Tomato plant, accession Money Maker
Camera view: vertical (180 deg); turntable rotation: 150 degrees
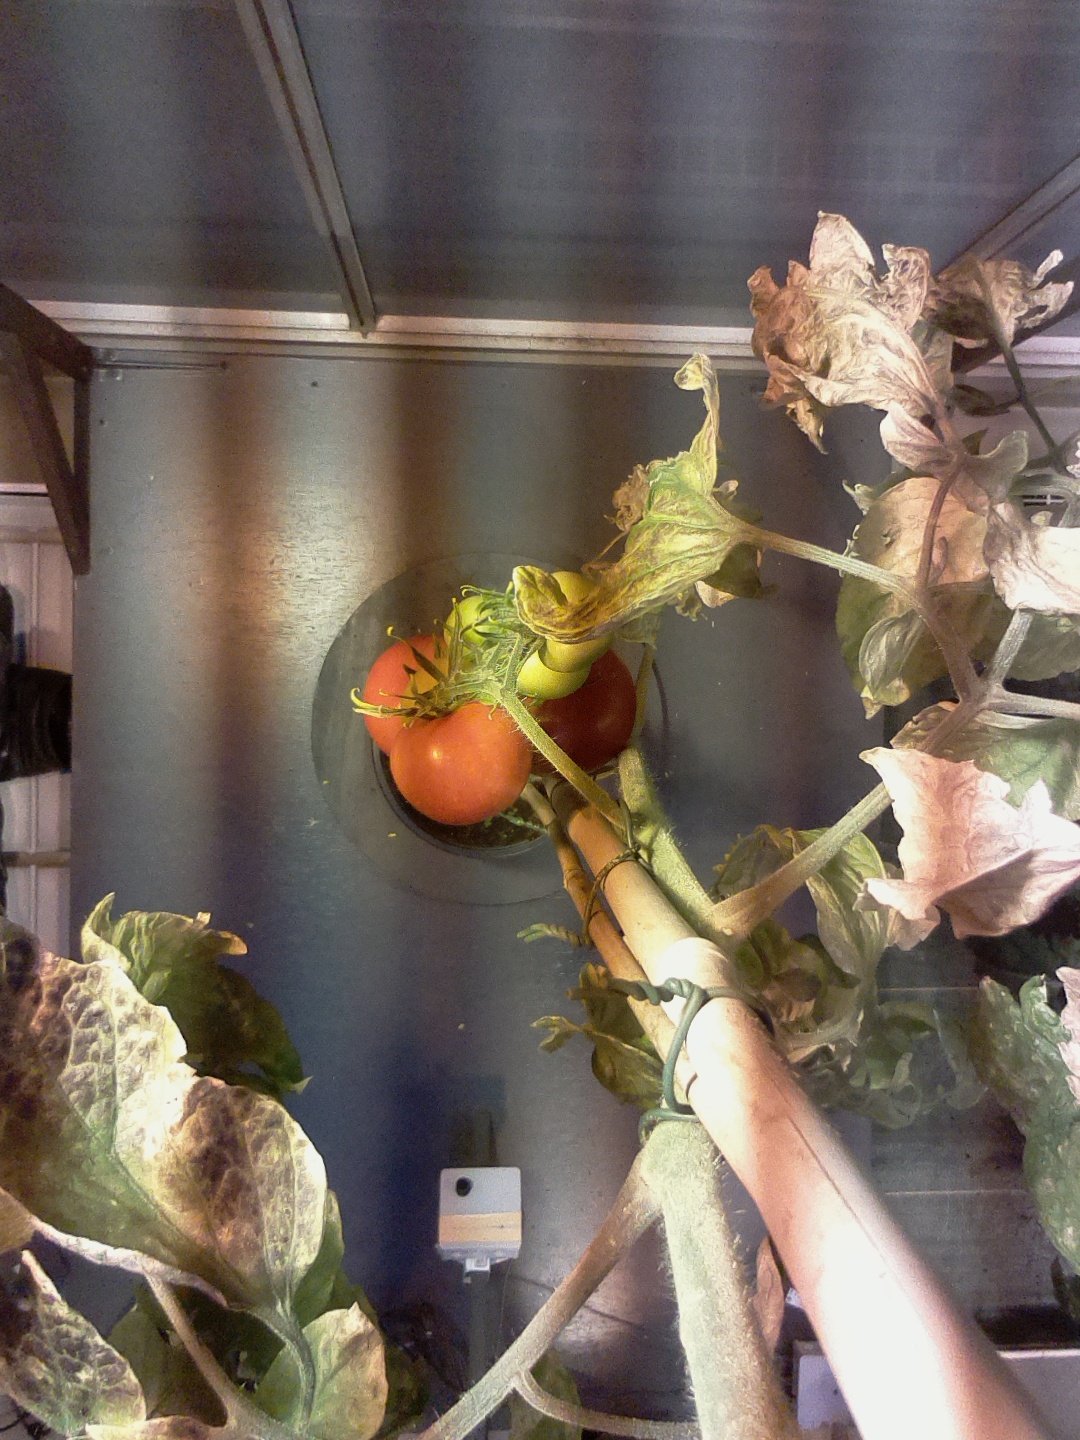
BBCH growth stage 85: 50%-60% of fruits show typical fully ripe color